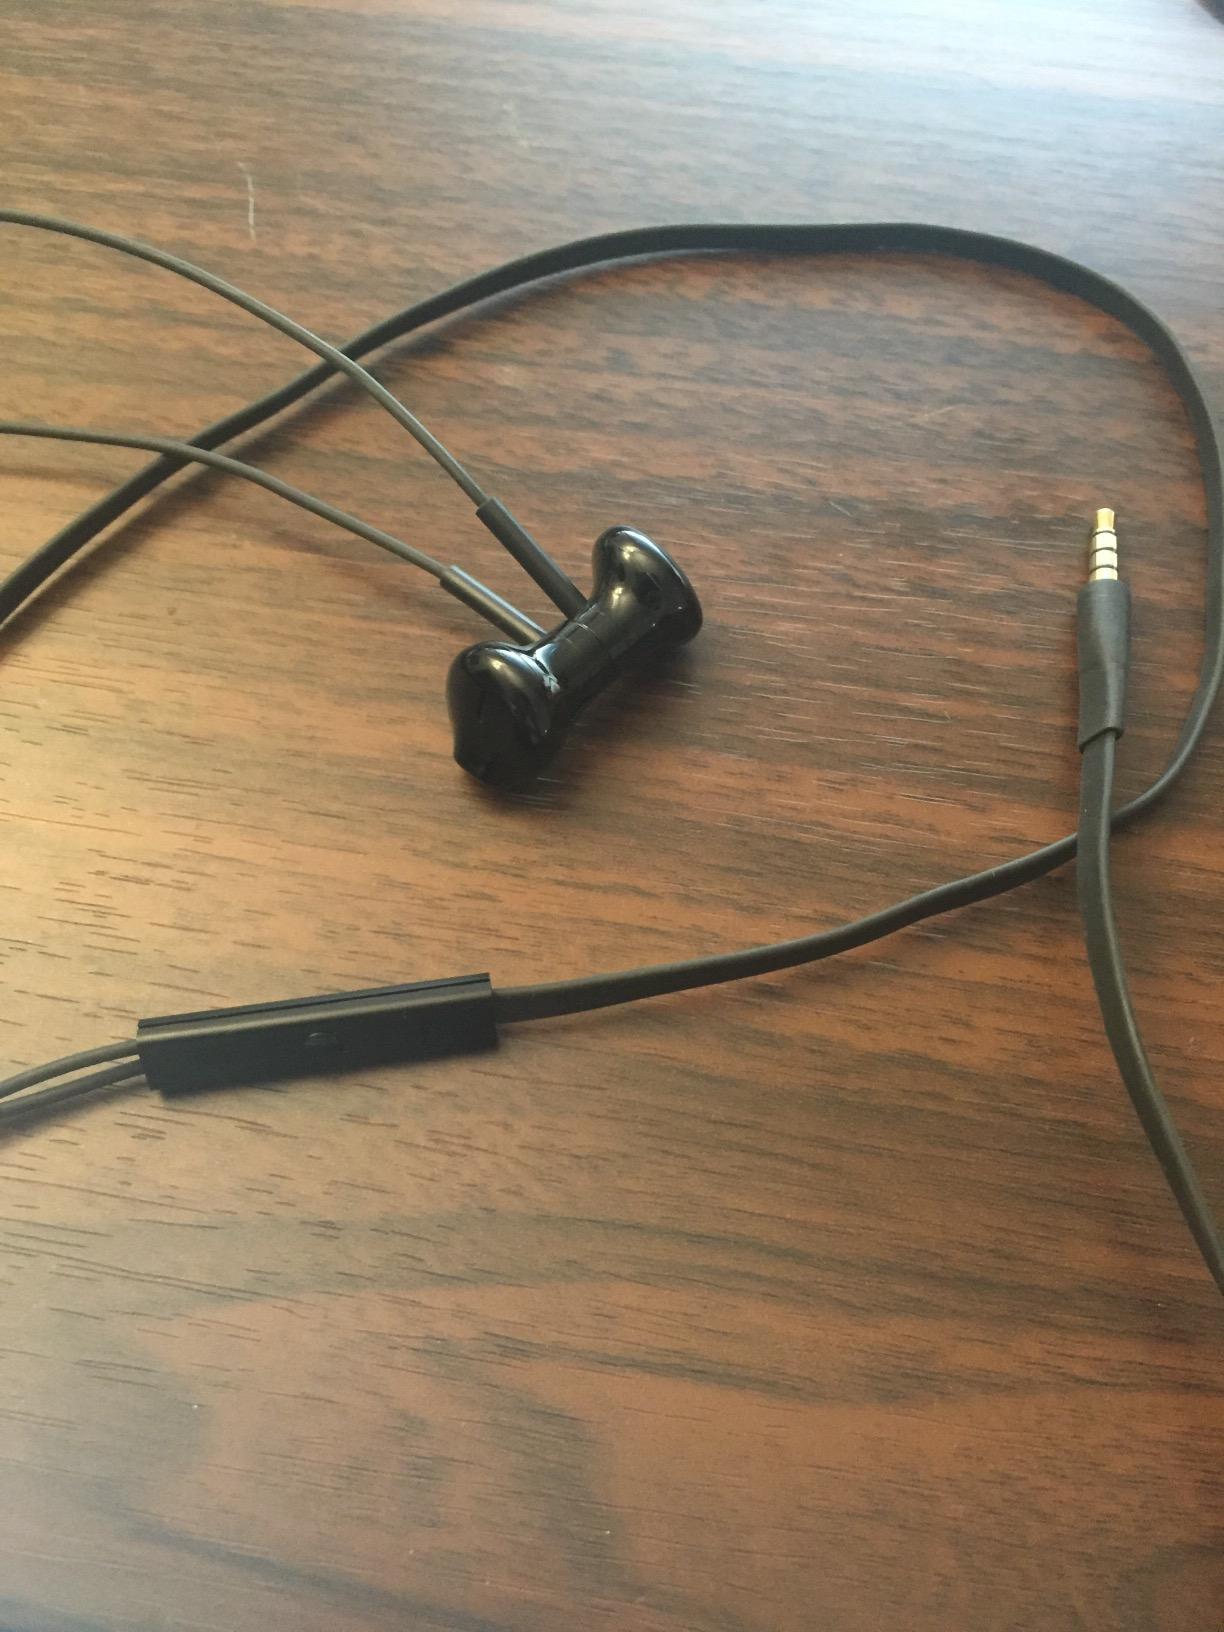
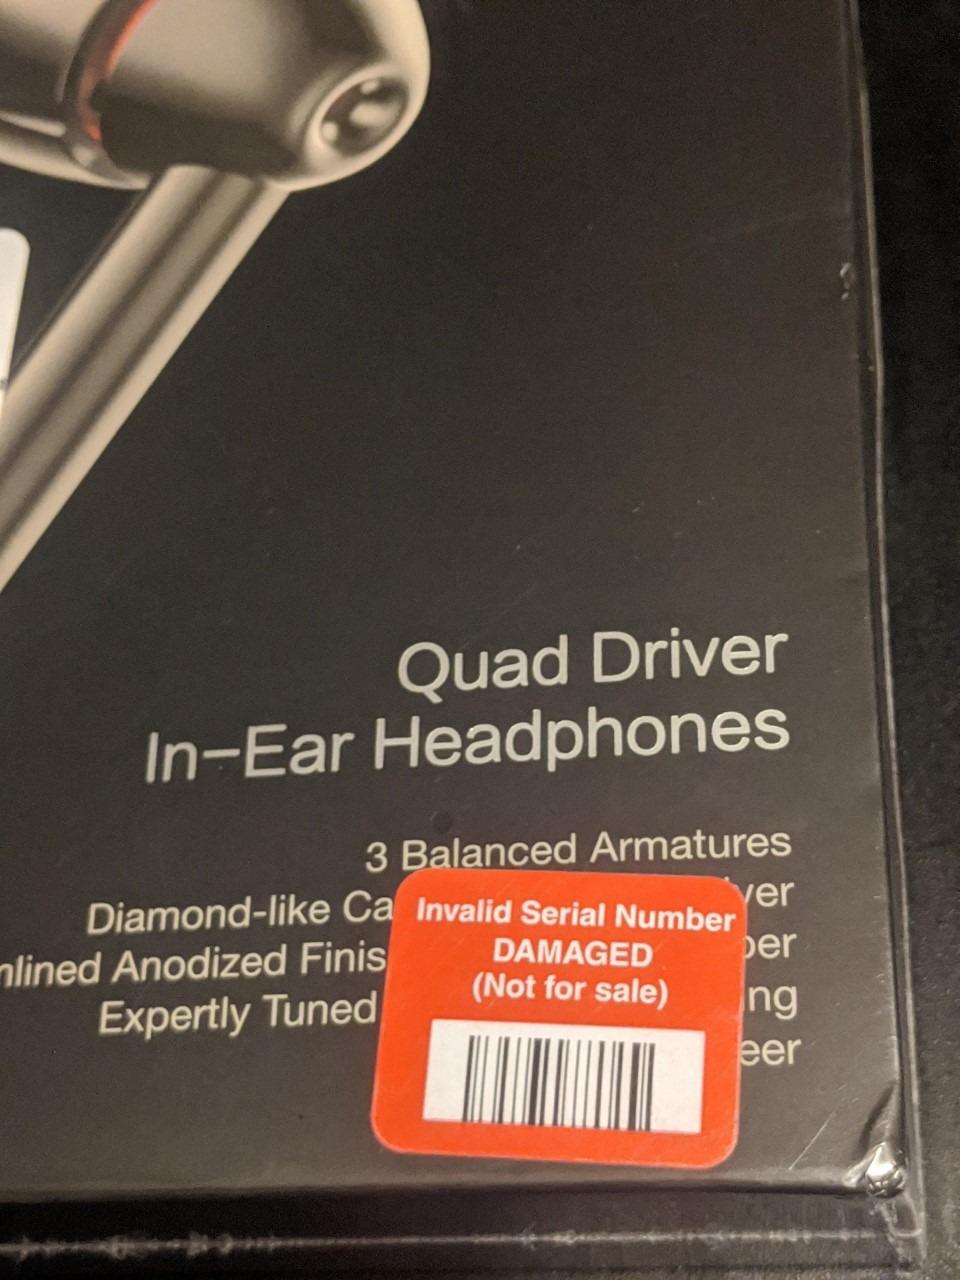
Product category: headphones
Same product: no